Chacas

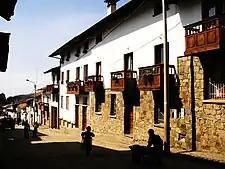
Balconies renewed by Italian Don Bosco artists in Jirón Lima

The founding of the town was entrusted to the evangelizers of the Order of San Agustín Hernando García, Alfonso Espinoza, the captain and advance of Huánuco, Alonso de Santoyo y Valverde and the encomendero of Icho Huari: Diego de Álvarez. The founding act took place in April 1572, during the festive month of San Martín I, who would be the patron saint of the town located in the domains of the huari curaca Francisco Tocto de Chagastunán